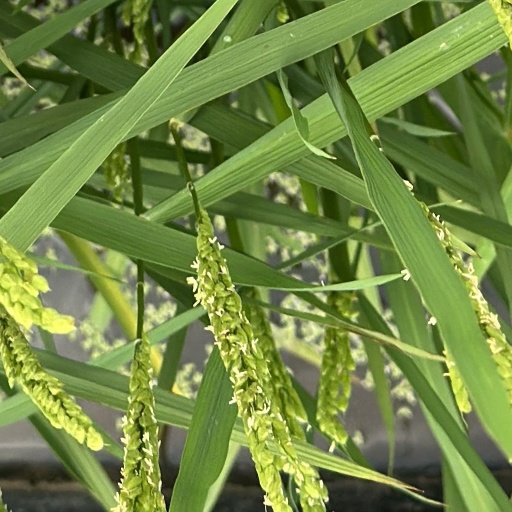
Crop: rice